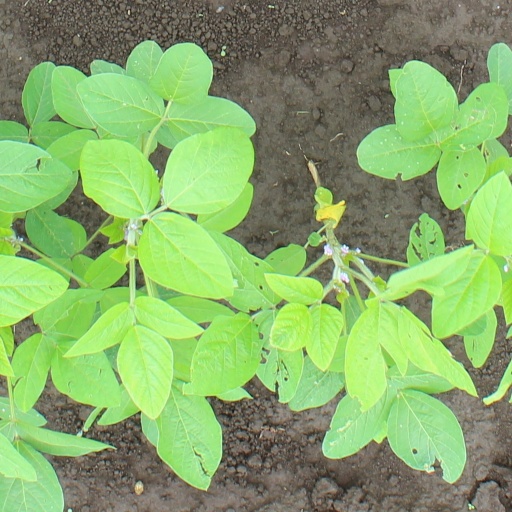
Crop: soybean